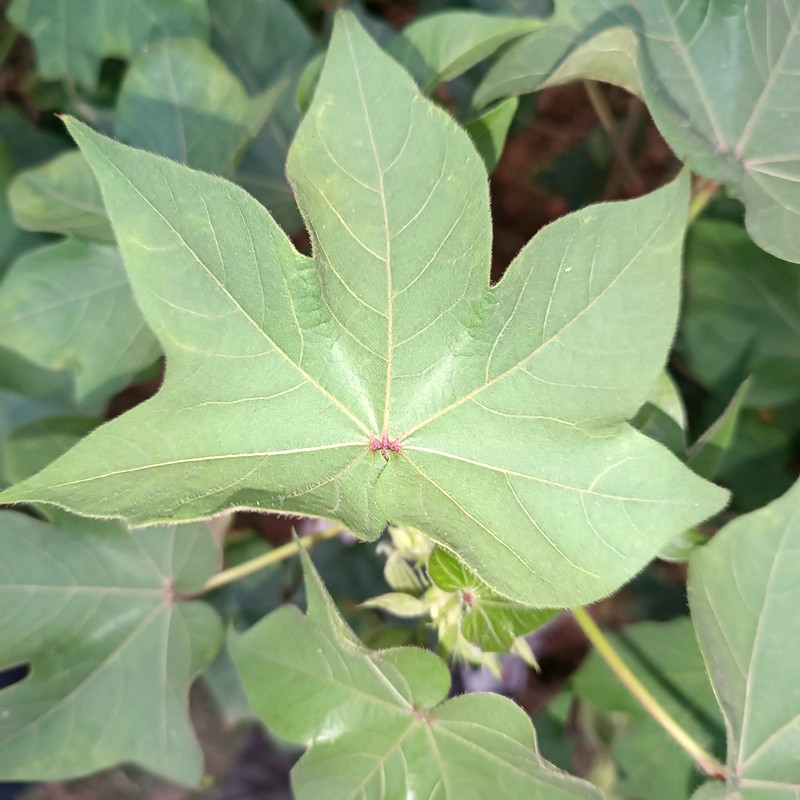
Label: Healthy Leaf